Ricardo Kirk

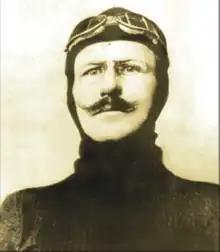

Ricardo Kirk (1874 – 1 March 1915) was the first Brazilian Army Aviator. Kirk was born in Campos dos Goytacazes, Rio de Janeiro state, Brazil. In 1891 he entered the Military Academy and he was promoted to ensign in November 1893 and to first-lieutenant in March 1898 and posthumously to captain in 1915.